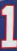
Number: 1